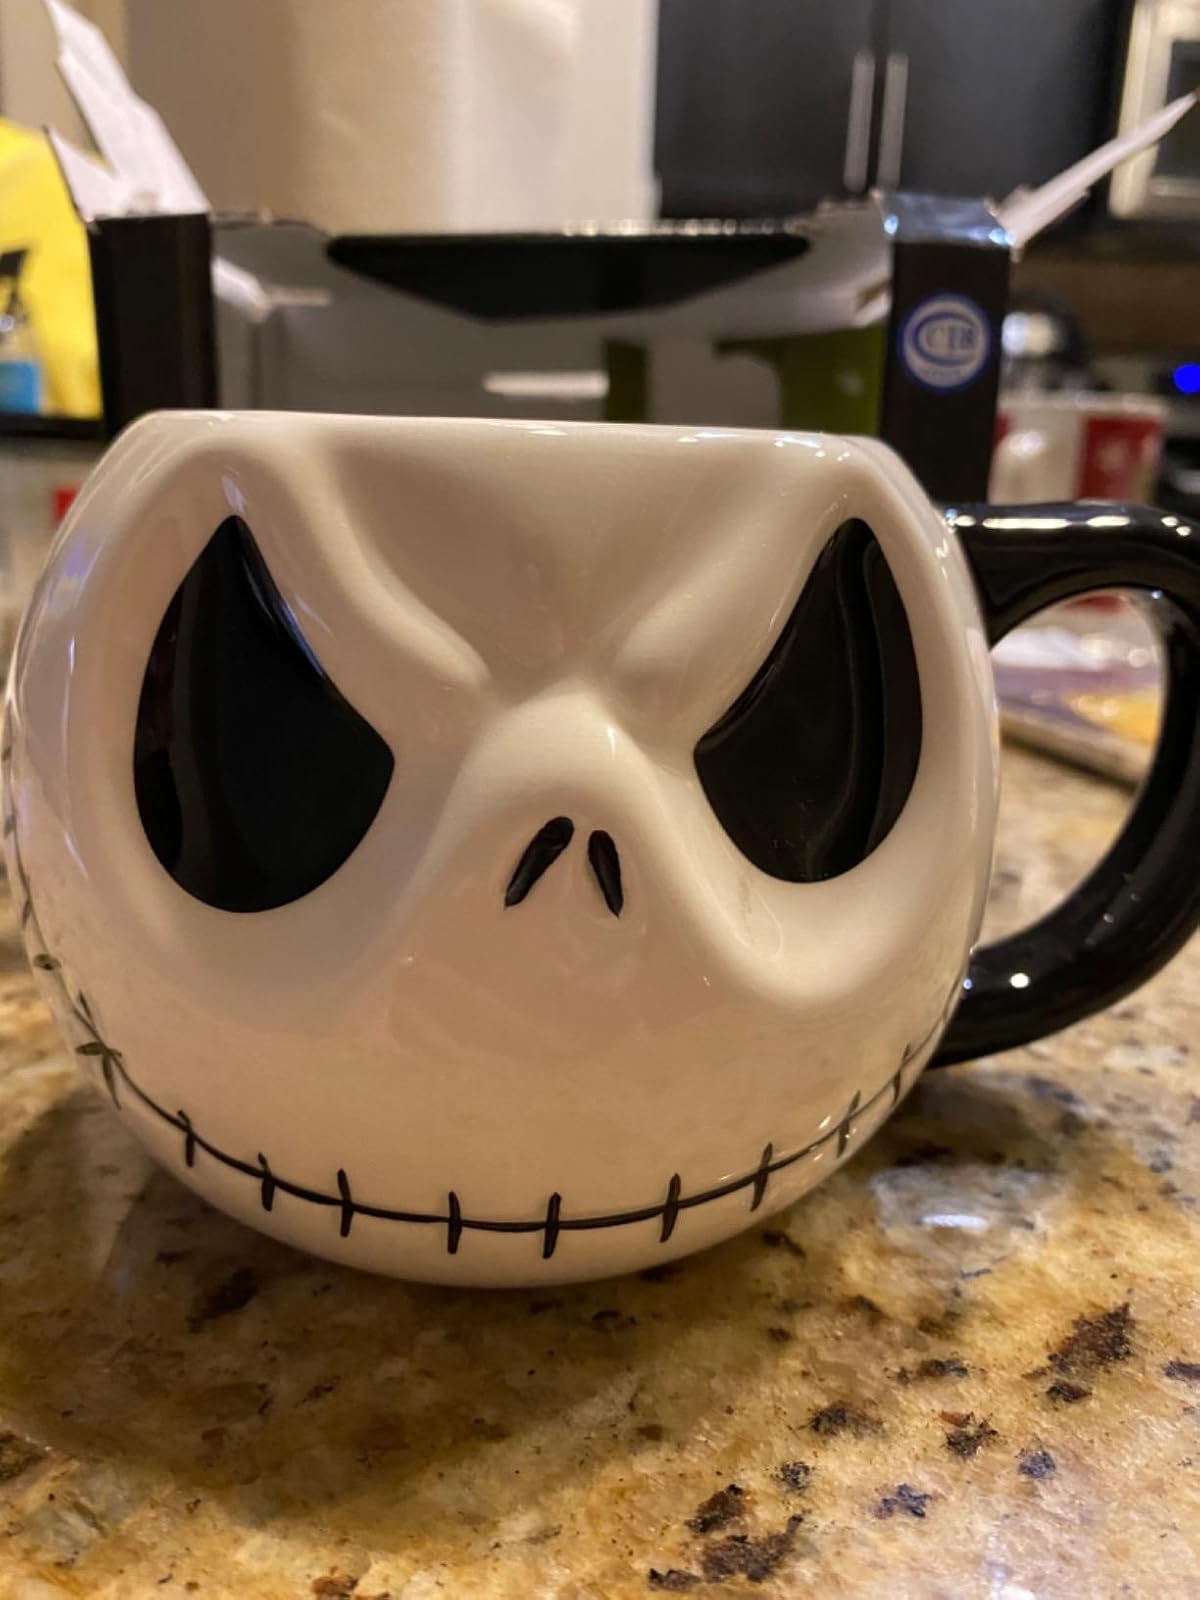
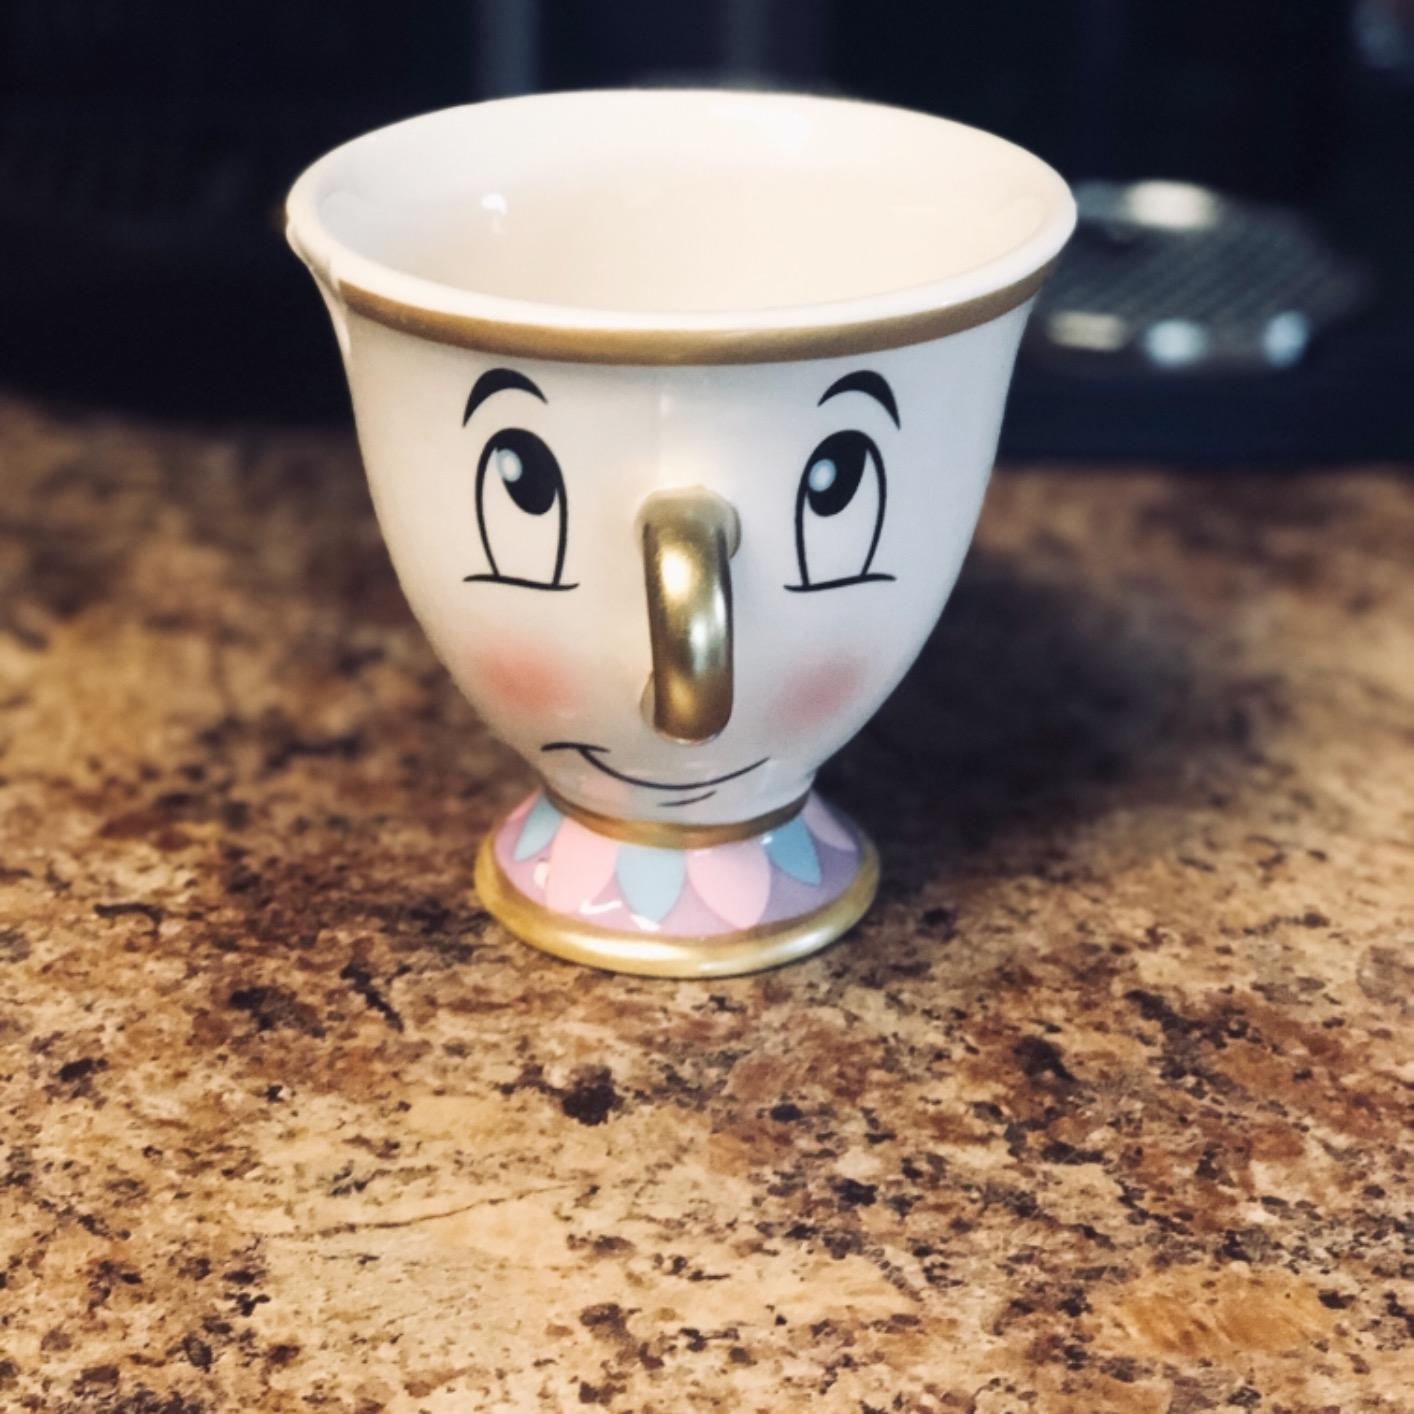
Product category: items_mug
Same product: no